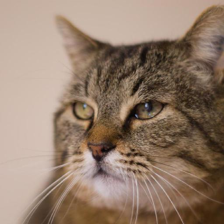
Label: animals